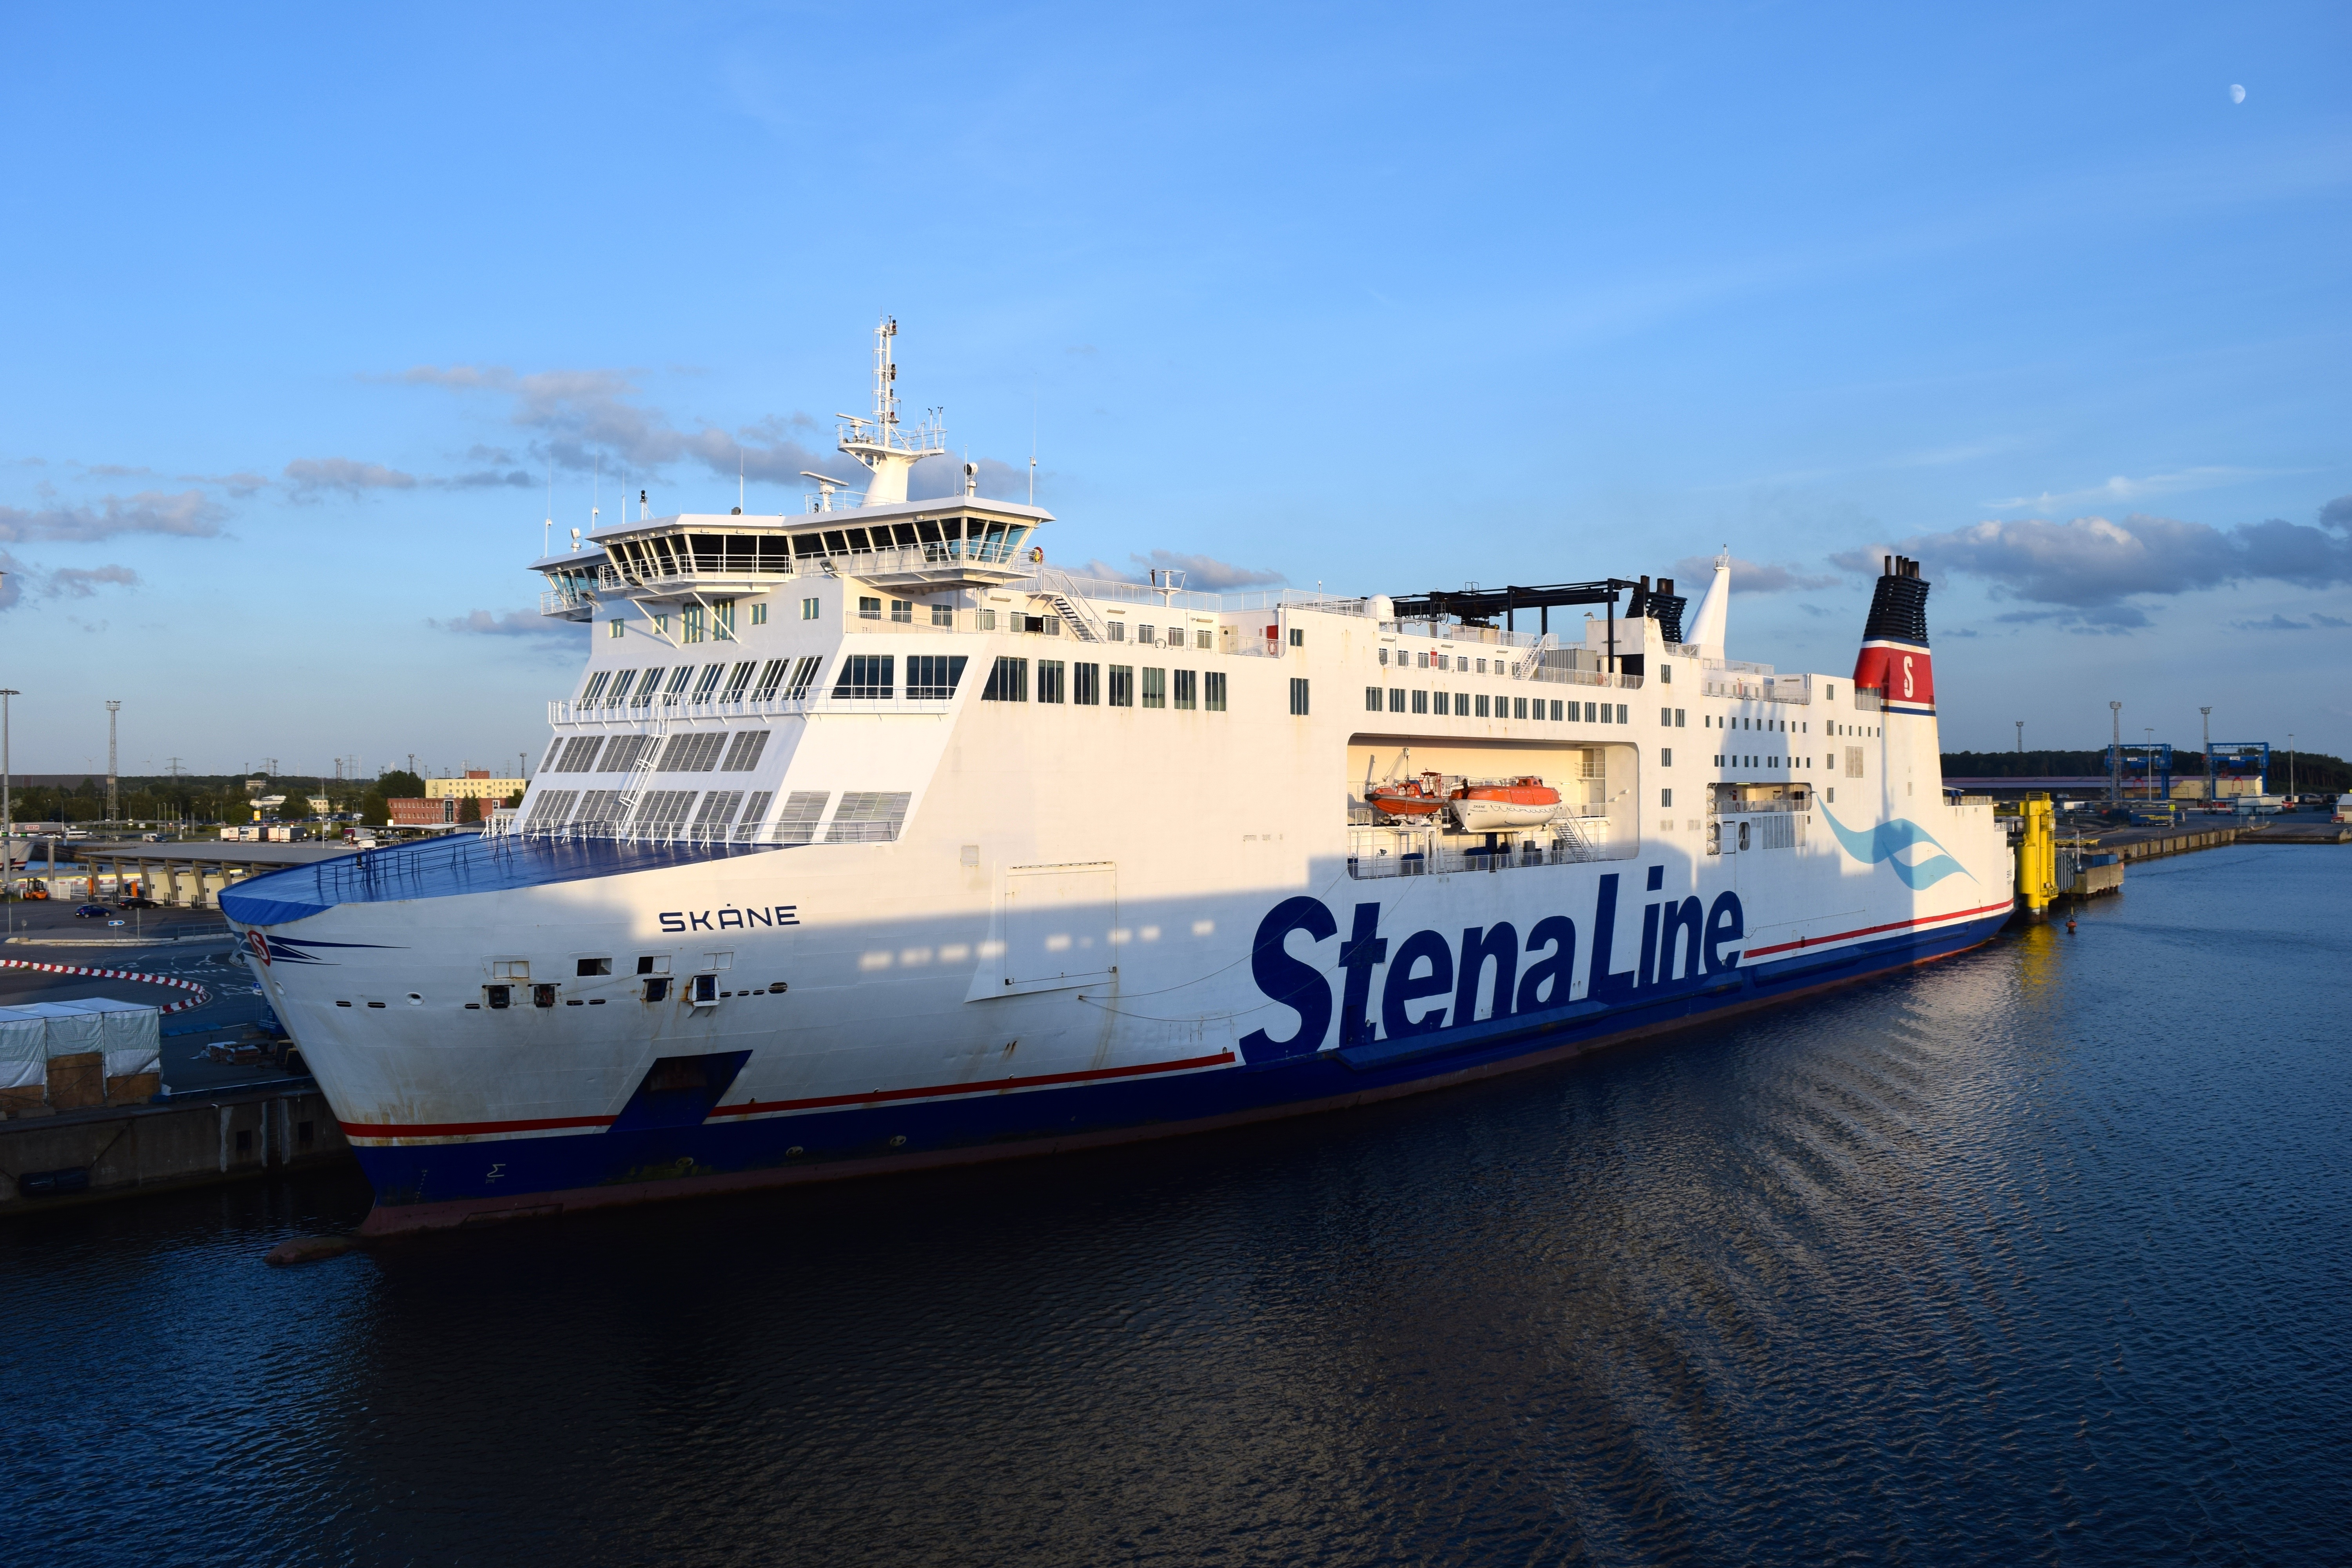
sea, lake, ship, travel, transport, vehicle, holiday, cargo ship, cruise, ferry, finland, channel, watercraft, baltic sea, container ship, motor ship, passenger ship, freight transport, roll on roll off